Mexico, Pampanga

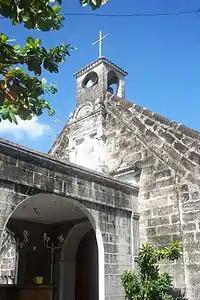
Facade of the Sabanilla chapel

According to folk etymology, the original pre-Hispanic name of the village was purportedly "Masicu" or "Maca-sicu", which the Spaniards spelled as "México". It is claimed that this was a reference to an abundance of "chico" trees. However "chico" trees are not endemic to the Philippines and were introduced by the Spaniards from what is now the country of Mexico. Another claim is that it is derived from "siku" ("elbow") and was a reference to the elbow-shaped bends of the nearby Abacan and Pampanga Rivers. But there are no records of the town ever being called "Masicu". Instead, the origin of the latter name is believed to be simply a common mispronunciation by the locals.